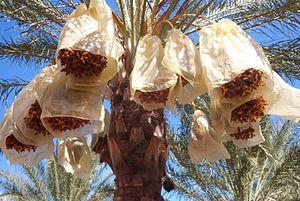
Avant la cueillette à Tolga
L'agriculture est un facteur important de l'économie de l'Algérie. Elle génère elle même, sans les industries agroalimentaires, près de 12,3% du produit intérieur brut en 2017, mais avec des variations importantes selon les années en fonction des conditions climatiques. Le secteur agricole emploie 10,4 % de la population active en 2017 avec 1,14 millions de travailleurs.
Le dattier ou palmier-dattier est une plante monocotylédone de la famille des Arécacées et de la sous-famille des Coryphoideae, largement cultivé d'abord pour ses fruits : les dattes. Dans l'agriculture d'oasis saharienne, c'est la plante qui domine la strate arborée des arbres fruitiers qui poussent à son ombre et qui, eux-mêmes, couvrent cultures maraîchères, fourragères, voire céréalières. A priori, on ne connaît pas cette espèce à l'état spontané, mais sub-spontané.